Pyotr Prakapovich

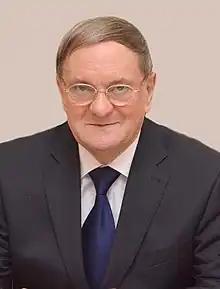
Prakapovich in 2011

Pyotar Piatrovich Prakapovich (born 3 November 1942) is a Belarusian construction engineer, politician, statesman and central banker. He was the chairman of the National Bank of the Republic of Belarus from 1998 to 2011. He is a recipient of a number of state awards, including the title of honor Hero of Belarus (2006).